The Jungle Princess

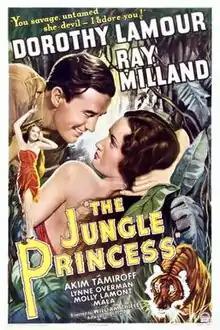
Film poster

The Jungle Princess is a 1936 American adventure film directed by Wilhelm Thiele starring Dorothy Lamour and Ray Milland.